Medieval Serbian army

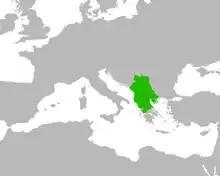
Emperor Dušan's Serbia, ca. 1350

Serbia defeated the Bulgarian Empire in the Battle of Velbazhd in 1330, becoming a military superpower during the middle part of the 14th century under the dynamic Stephen Uroš IV Dušan (1331–55), who created the Serbian Empire. It included Macedonia, Albania, Epirus and Thessaly, reaching from the Drina and Danube rivers as far south and east as the Gulf of Patras and the Rhodope Mountains by 1350. A large part of this expansion was at the expense of the Byzantine Empire. Dušan set his sights on the Byzantine capital of Constantinople itself, dividing his lands into 'Serbia' and 'Romania'. Dušan was crowned Emperor (Tsar) of Serbs and Romans in 1346. He modeled his court on that of Constantinople, calling his officials by Byzantine titles such as caesar, despot, sebastokrator and logotet (logothete). However, following his death, the Serbian Empire gradually disintegrated under his successor Stephen Uroš V (1355–71). One Byzantine chronicler noted with evident satisfaction that the Serbian nobility were soon divided into '10,000 factions', while John VI Kantakouzenos wrote that Dušan's empire fell 'into a thousand pieces'.